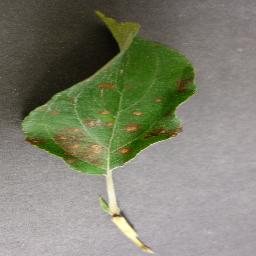
Label: Apple___Cedar_apple_rust